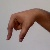
The image shows a hand gesture representing the letter 'Q' in Indian Sign Language.